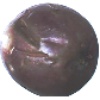
Label: passion_fruit